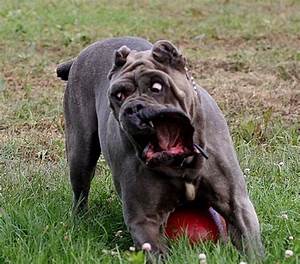
Label: cane